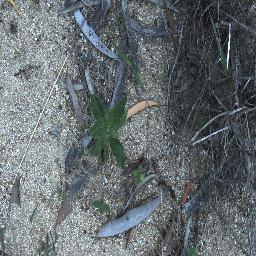
Label: siam_weed